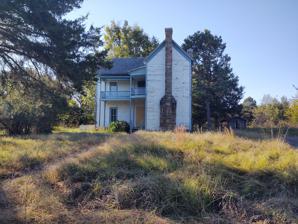
Building: Peter Conser House
Country: United States of America
Year built: 1894
United States historic place Peter Conser House U.S. National Register of Historic Places Show map of Oklahoma Show map of the United States Location 47114 Conser Creek Rd., Heavener, Oklahoma Coordinates 34°50′21″N 94°41′21″W / 34.83917°N 94.68917°W / 34.83917; -94.68917 Area 4 acres (1.6 ha) Built 1894 NRHP reference No. 71000665 Added to NRHP June 21, 1971 The Peter Conser House , in or near Heavener, Oklahoma and/or Hodgen, Oklahoma , was built in 1894 and was the home of Peter Conser from then until his death in 1934.  It was listed on the National Register of Historic Places in 1971. The listing included two contributing buildings on 4 acres (1.6 ha). Peter Conser (c.1850-1934) was a Choctaw Nation lawman, the Chief Lighthorseman of the Mosholatubbee District, which is roughly equivalent to being county sheriff in the Choctaw Nation 's system of law and order.  He fought in the American Civil War as a Confederate soldier, and came to this area after, building a log house which burned in 1870 or 1875.  He later built a second house, and then the present house in 1894 using a door and some rafters from the previous ones. References